Black Tavern

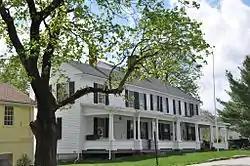

The Black Tavern is an historic tavern at 138-142 Dudley Center Road in Dudley, Massachusetts. The main block of the tavern was built c. 1803, and is one of the town's finest examples of Federal period architecture. It originally housed a major stop on the stagecoach route between Boston, Massachusetts and Hartford, Connecticut. It is now maintained by a local preservation organization, and was listed on the National Register of Historic Places in 1985. In 2010 the listing was expanded to include the adjacent barn and annex, which the society acquired in 2000.